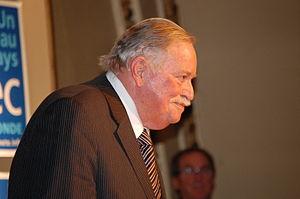
Jacques Parizeau lors d'une conférence à Nicolet